Servilleta Basalt

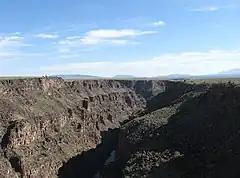
View of Servilleta Basalt forming rim of Rio Grande Gorge.

The Servilleta Basalt or Servilleta Formation is a geologic formation that underlies most of the Taos Plateau of northern New Mexico. It has a radiometric age of 3.6 to 4.5 million years, corresponding to the Pliocene epoch.